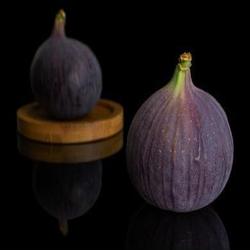
Label: Fig